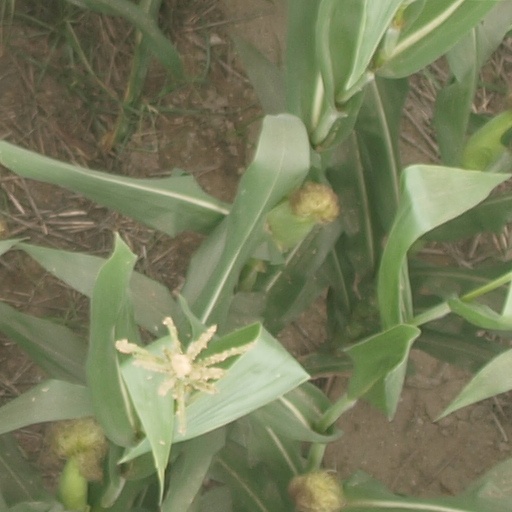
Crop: maize; corn